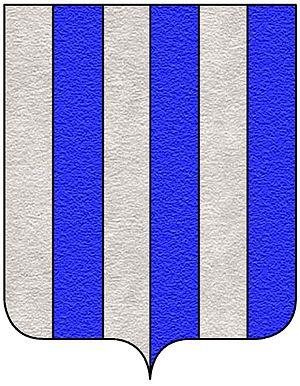
Les Avogadro est une famille patricienne de Venise, probablement une branche des Scaligeri, acheta son nom de famille pour avoir été longtemps des avocats de l'Évêque et de l'église de Brescia. Elle fut reçue dans le corps de noblesse de Venise en 1438 par une agrégation volontaire du Sénat, qui en revêtit Pietro Avogadro en le créant patricien et chevalier de l'étole d'Or.